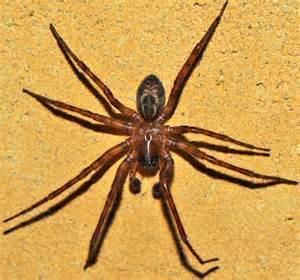
spider